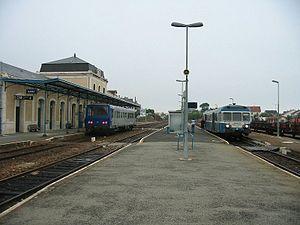
Croisement d'autorails X2800 et X2200 en gare de Guéret
Guéret est une commune française, préfecture du département de la Creuse dans la région Nouvelle-Aquitaine. Après avoir été la capitale du comté de la Marche, la ville est le chef-lieu du département de la Creuse depuis 1790. Ses habitants sont appelés les Guérétois.
La gare de Guéret est une gare ferroviaire française de la ligne de Montluçon à Saint-Sulpice-Laurière, située sur le territoire de la commune de Guéret, préfecture du département de la Creuse, en région Nouvelle-Aquitaine.
La liste des gares de la Creuse, est une liste des gares ferroviaires, haltes ou arrêts, situées dans le département de la Creuse, en région Nouvelle-Aquitaine.